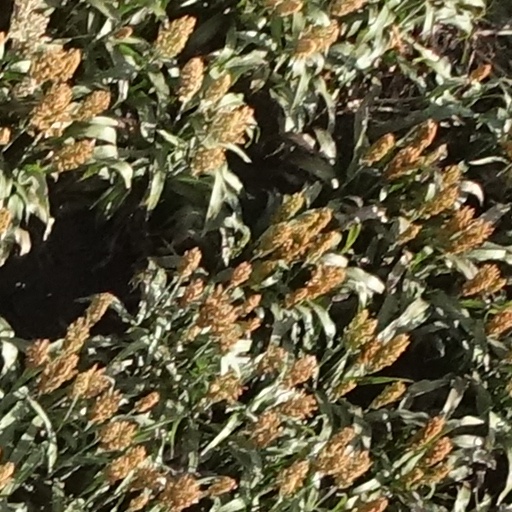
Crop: sorghum